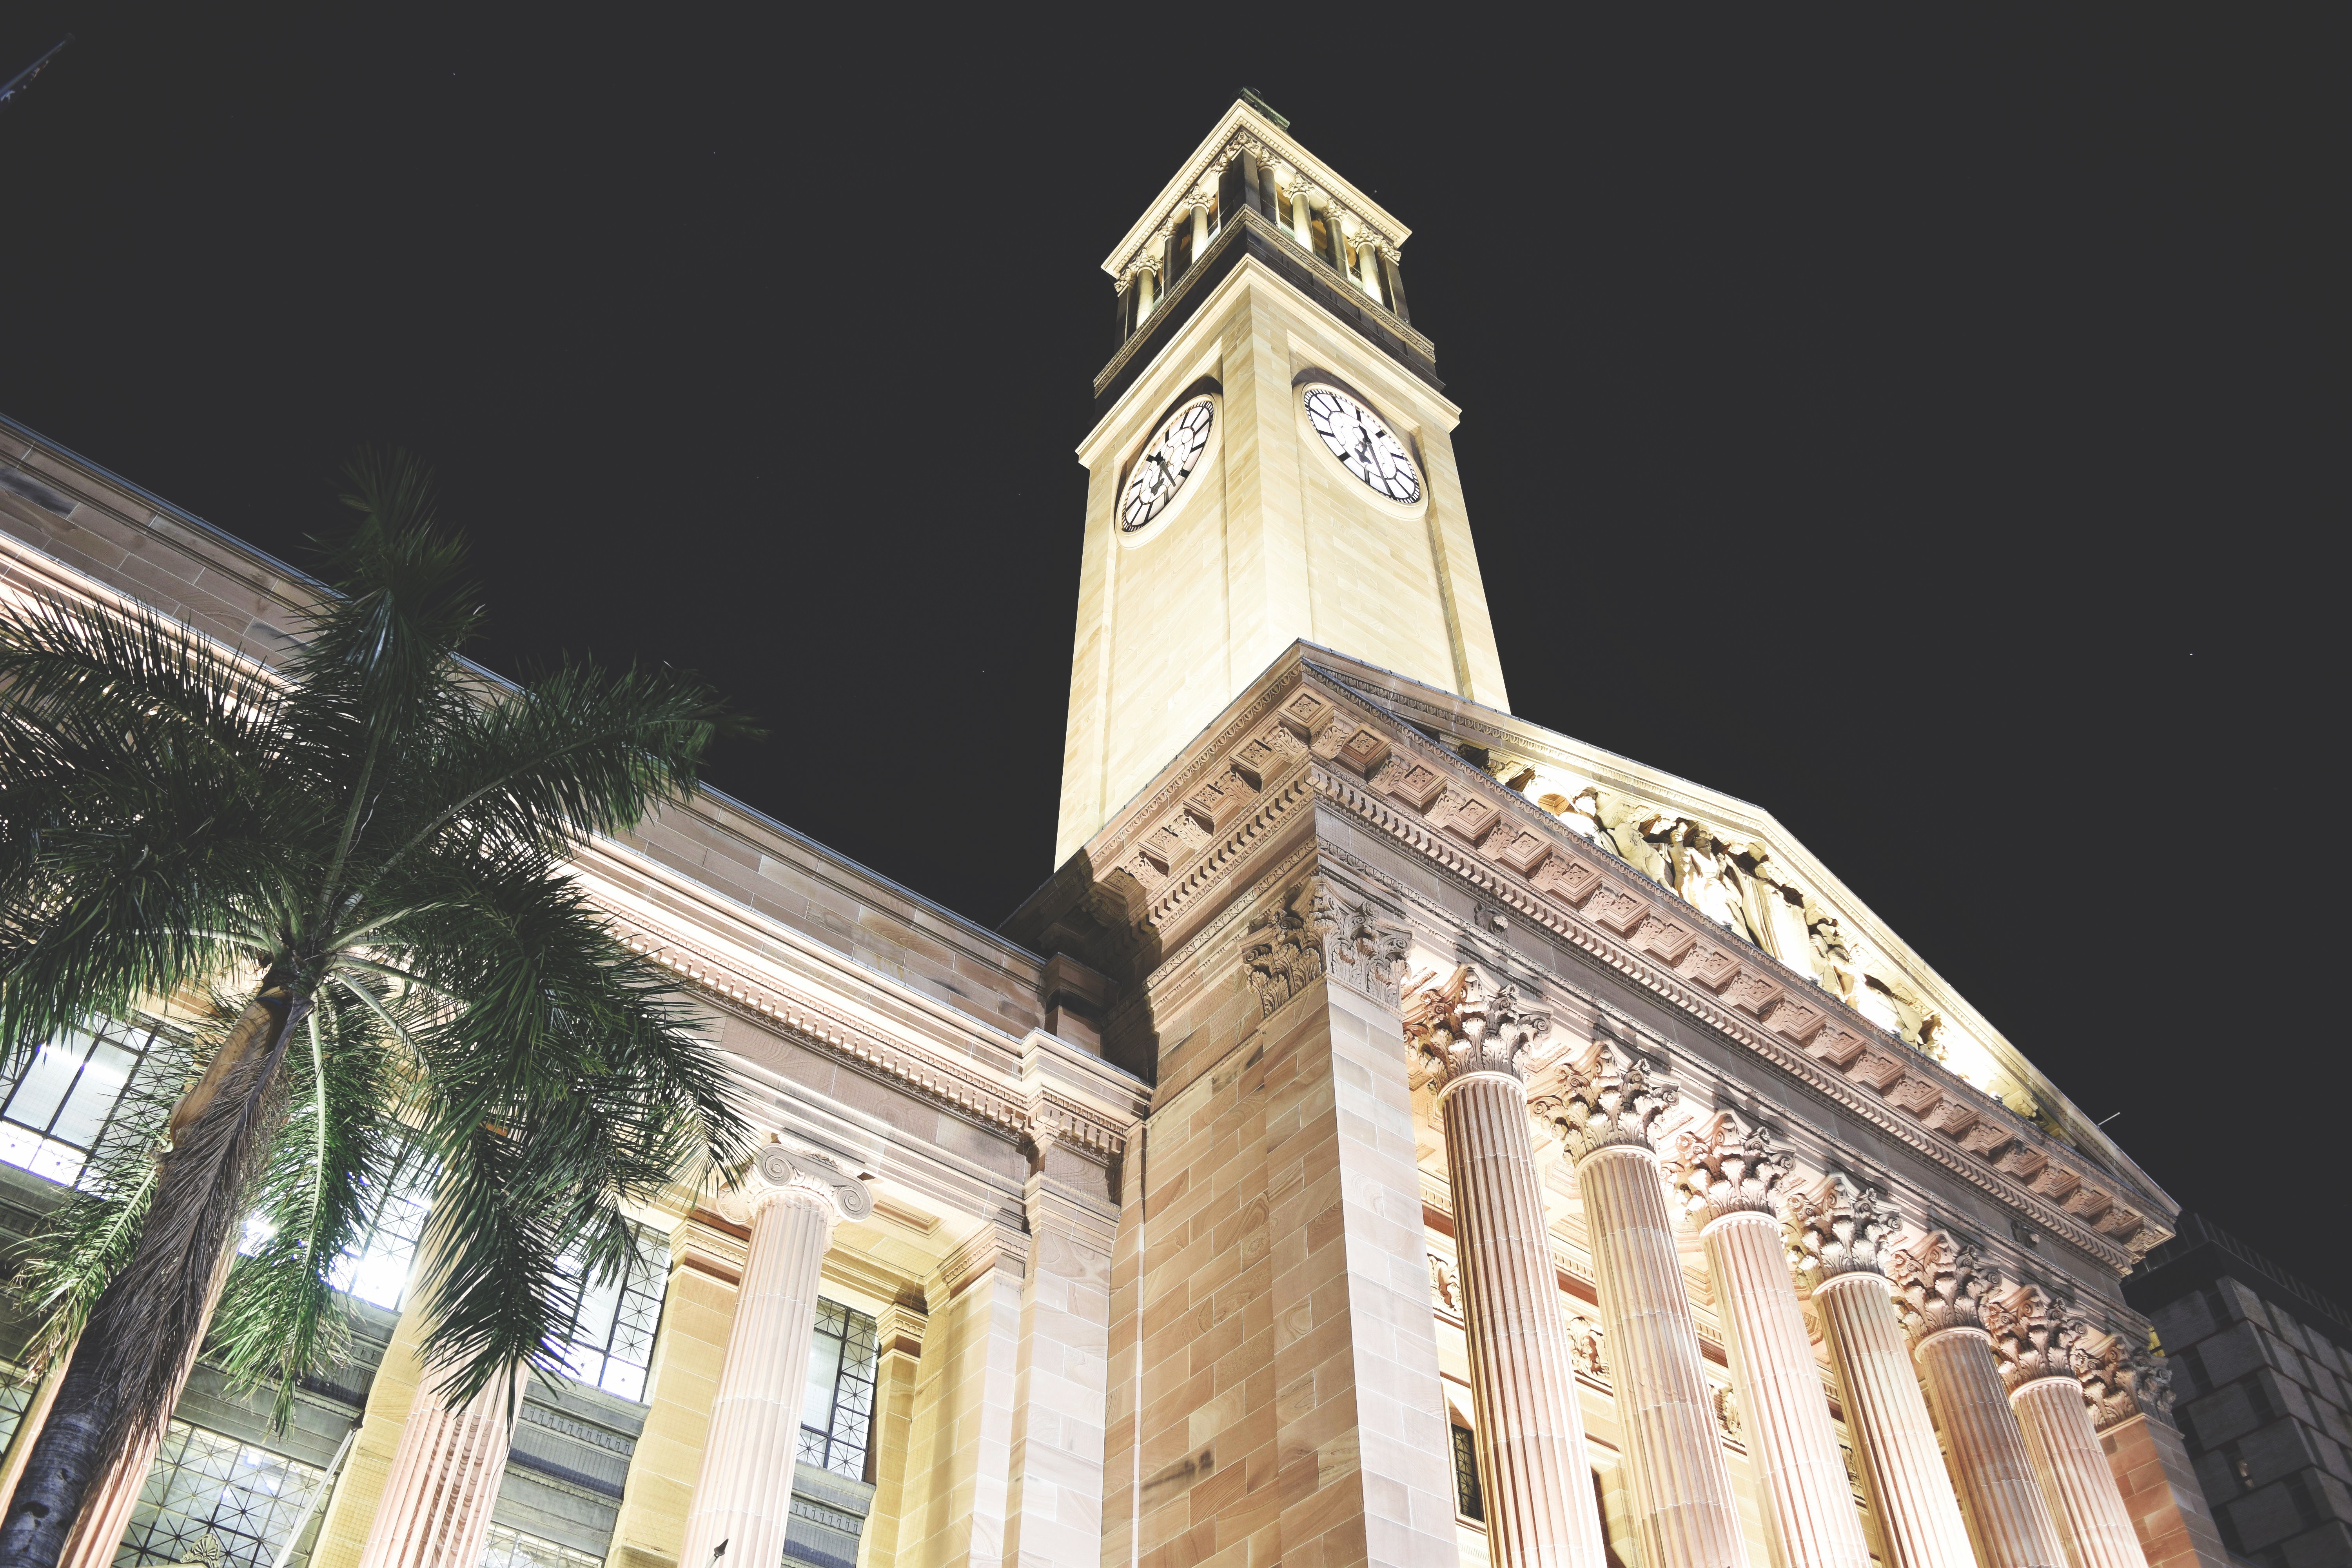
building, tower, landmark, facade, church, cathedral, place of worship, clock tower, temple, synagogue, basilica